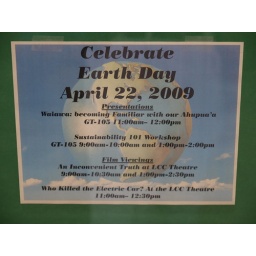
This sign in the library's front window promoted Earth Day activities at Leeward Community College.